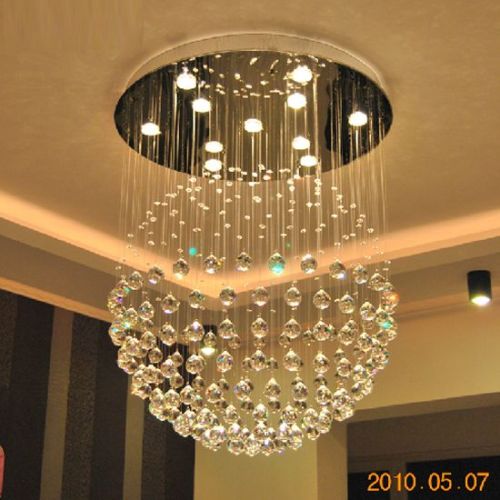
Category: lamp